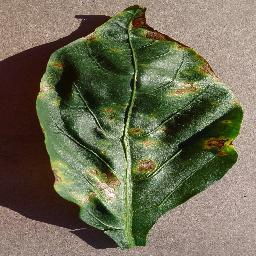
Label: Pepper,_bell___Bacterial_spot